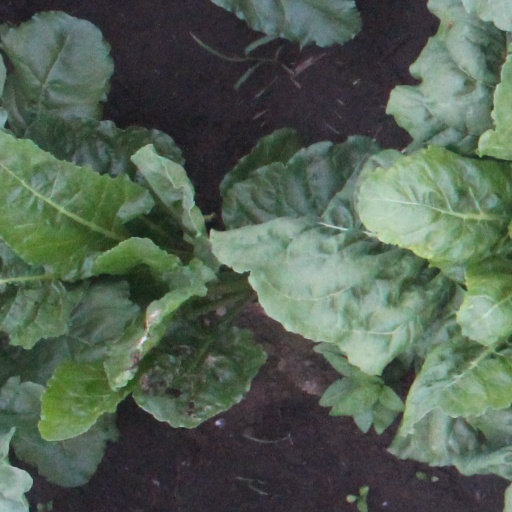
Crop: sugar beet